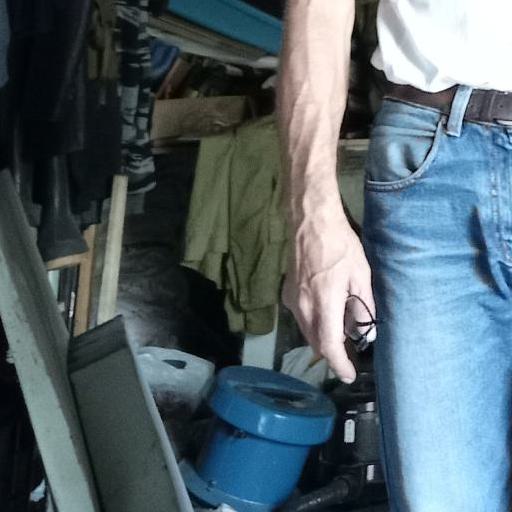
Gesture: no_gesture